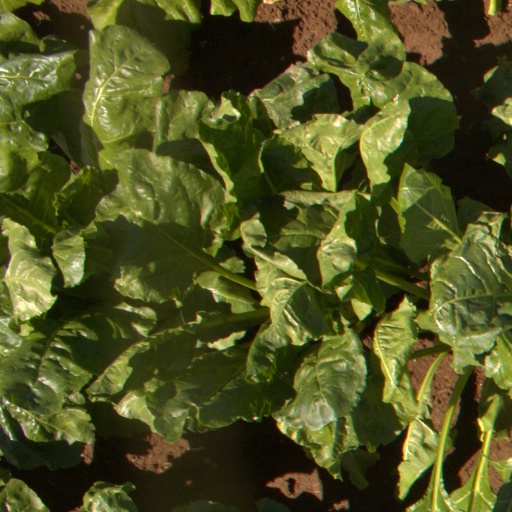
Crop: sugar beet